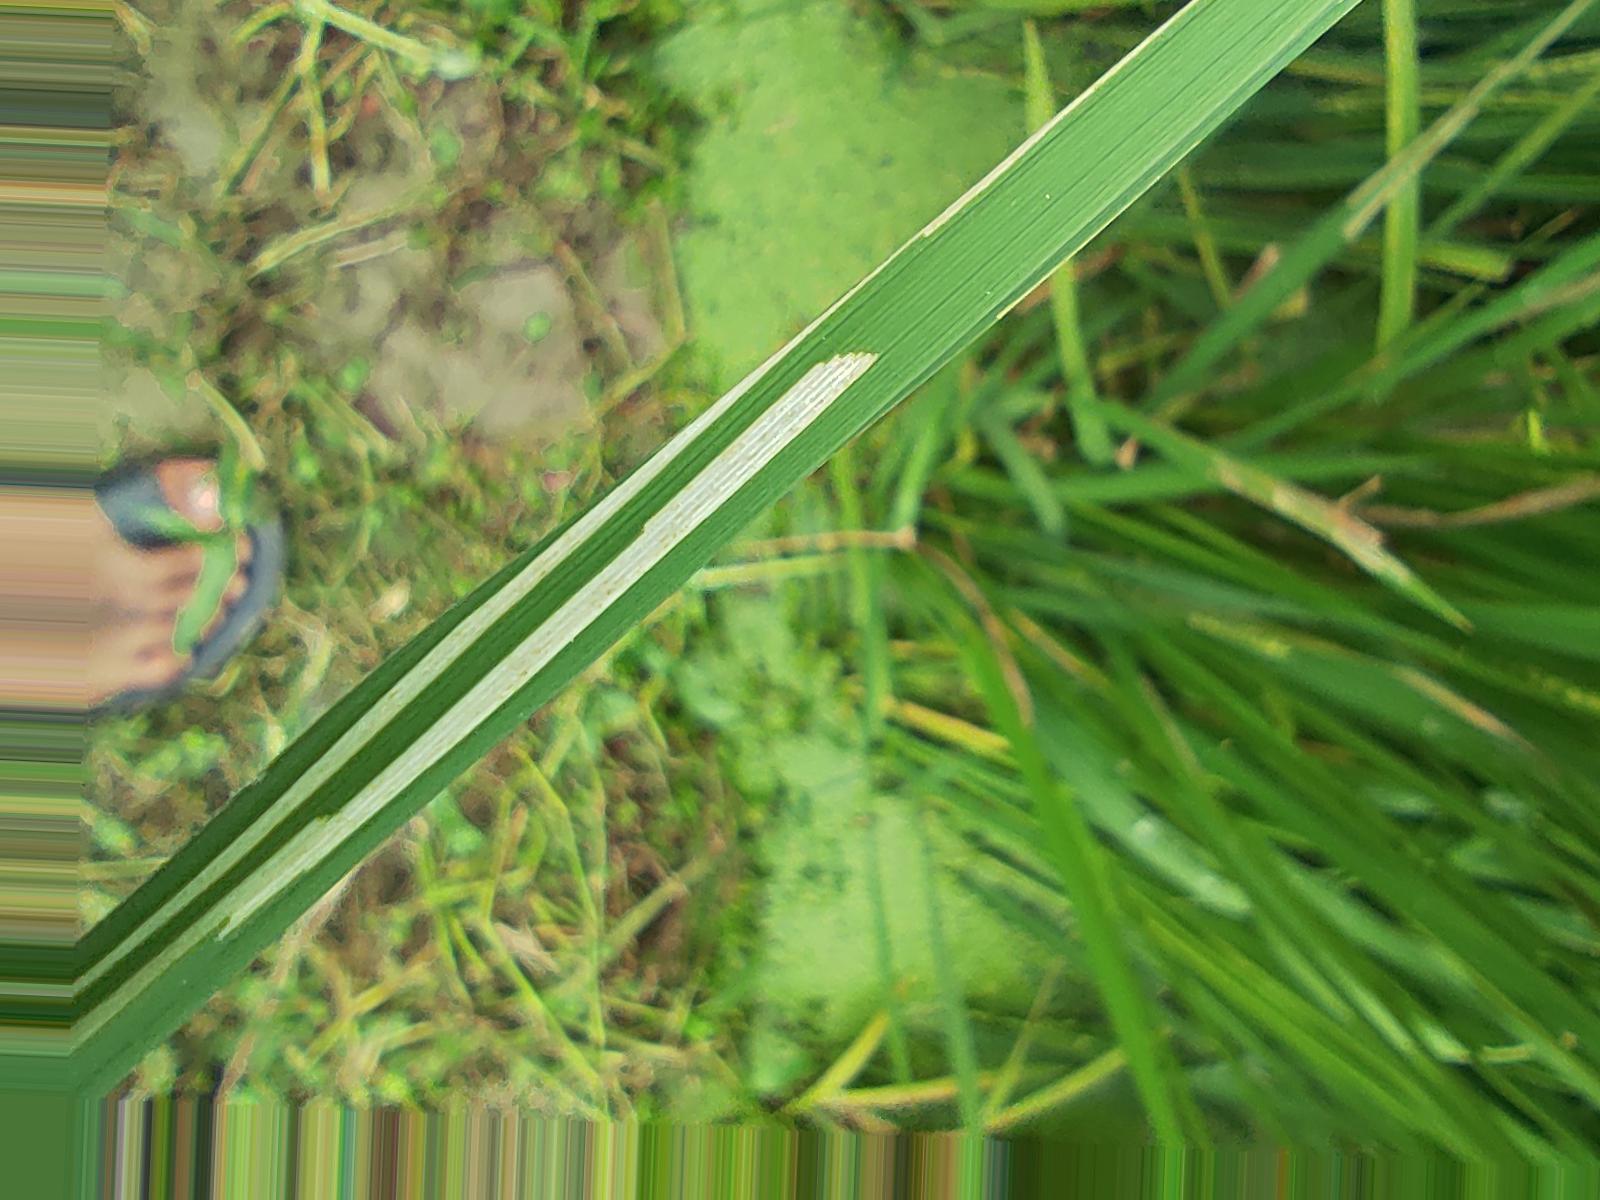
Nhãn: Sâu gai ( Hispa )